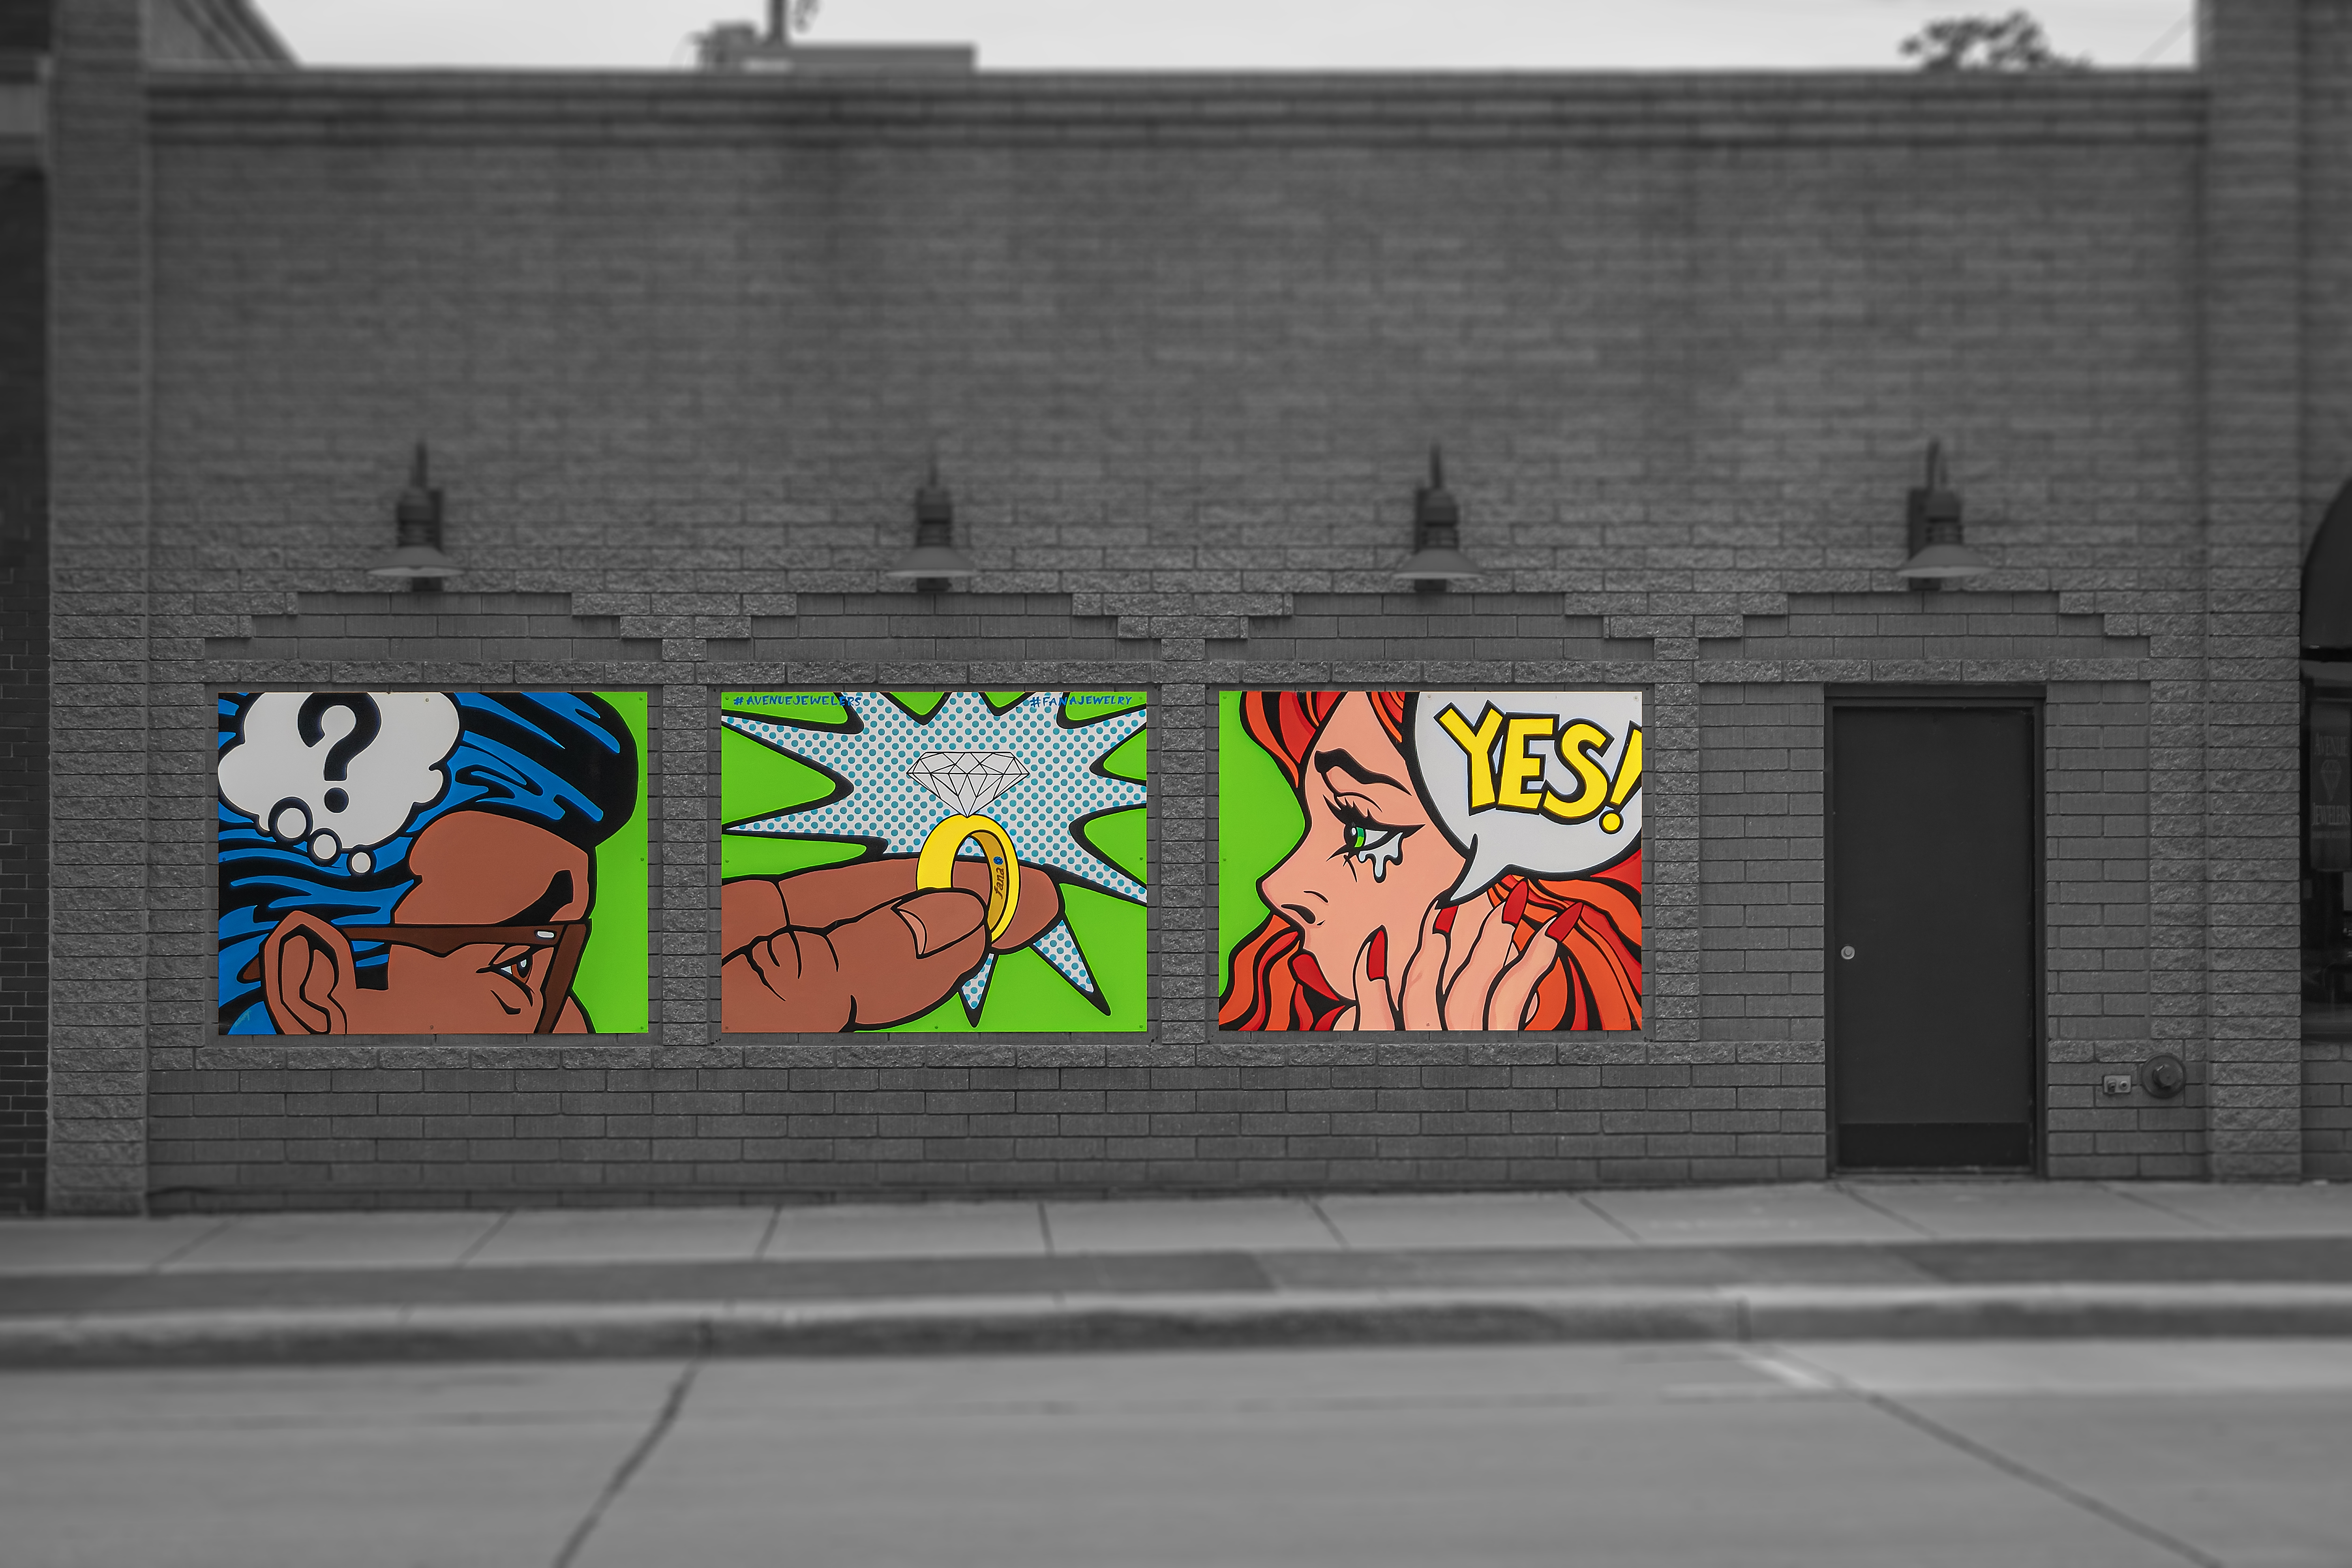
geotagged, united states, usa, wisconsin, 303 East College Avenue Appleton, a6500, adventure, American City, appleton, appleton wi, Appleton WIS, appleton wisconsin, art, Art Panels, artwork, ATW, Avenue Jewelers, brick building, city, City Art, City Map, city streets, Clearance Bridge Sign, Commercial Artwork, downtown, Fana Jewelry, Historic Downtown Appleton, light fixtures, midwest, north america, One Great Place, Outagamie County, Outagamie County WI, Outagamie County Wisconsin, Photo Walk, public art, sidewalk, sightseeing, sign, signage, sony, SONY a6500, SONY Alpha 6500, sony mirrorless, SONY Photography, street art, tourism, tourist attraction, Tourist Photos, travel, Travel Blog Photo, Travel Photo, travel photography, Traveling Adventures, triptych, united states of america, Urban Adventure, Urban Hiking, wall art, wandering, wi, Wisconsin City, Wisconsin Photos, Wisconsin Tourism, Wisconsin Travel, world travel, graffiti, wall, mural, visual arts, facade, graphics, architecture, street, fictional character, illustration, painting